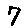
Label: 7